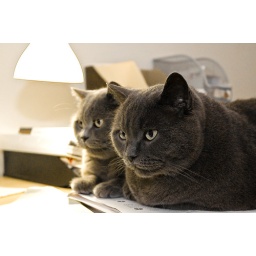
Every night without fail, my boys will sit on the desk by the computer and watch my every move.